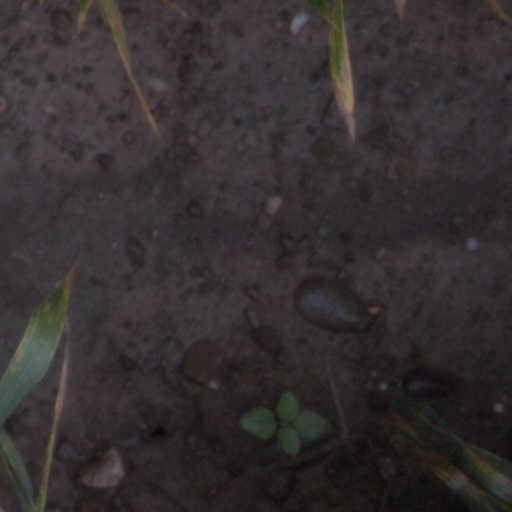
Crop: wheat